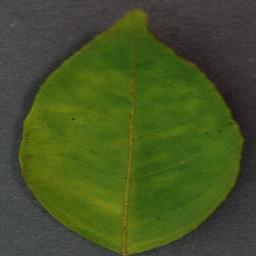
Label: Orange___Haunglongbing_(Citrus_greening)